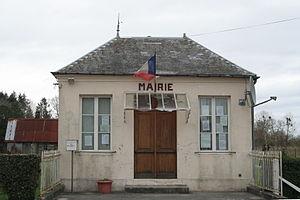
Mairie du Theil-en-Auge.
Le Theil-en-Auge est une commune française située dans le département du Calvados en région Normandie, peuplée de 186 habitants.